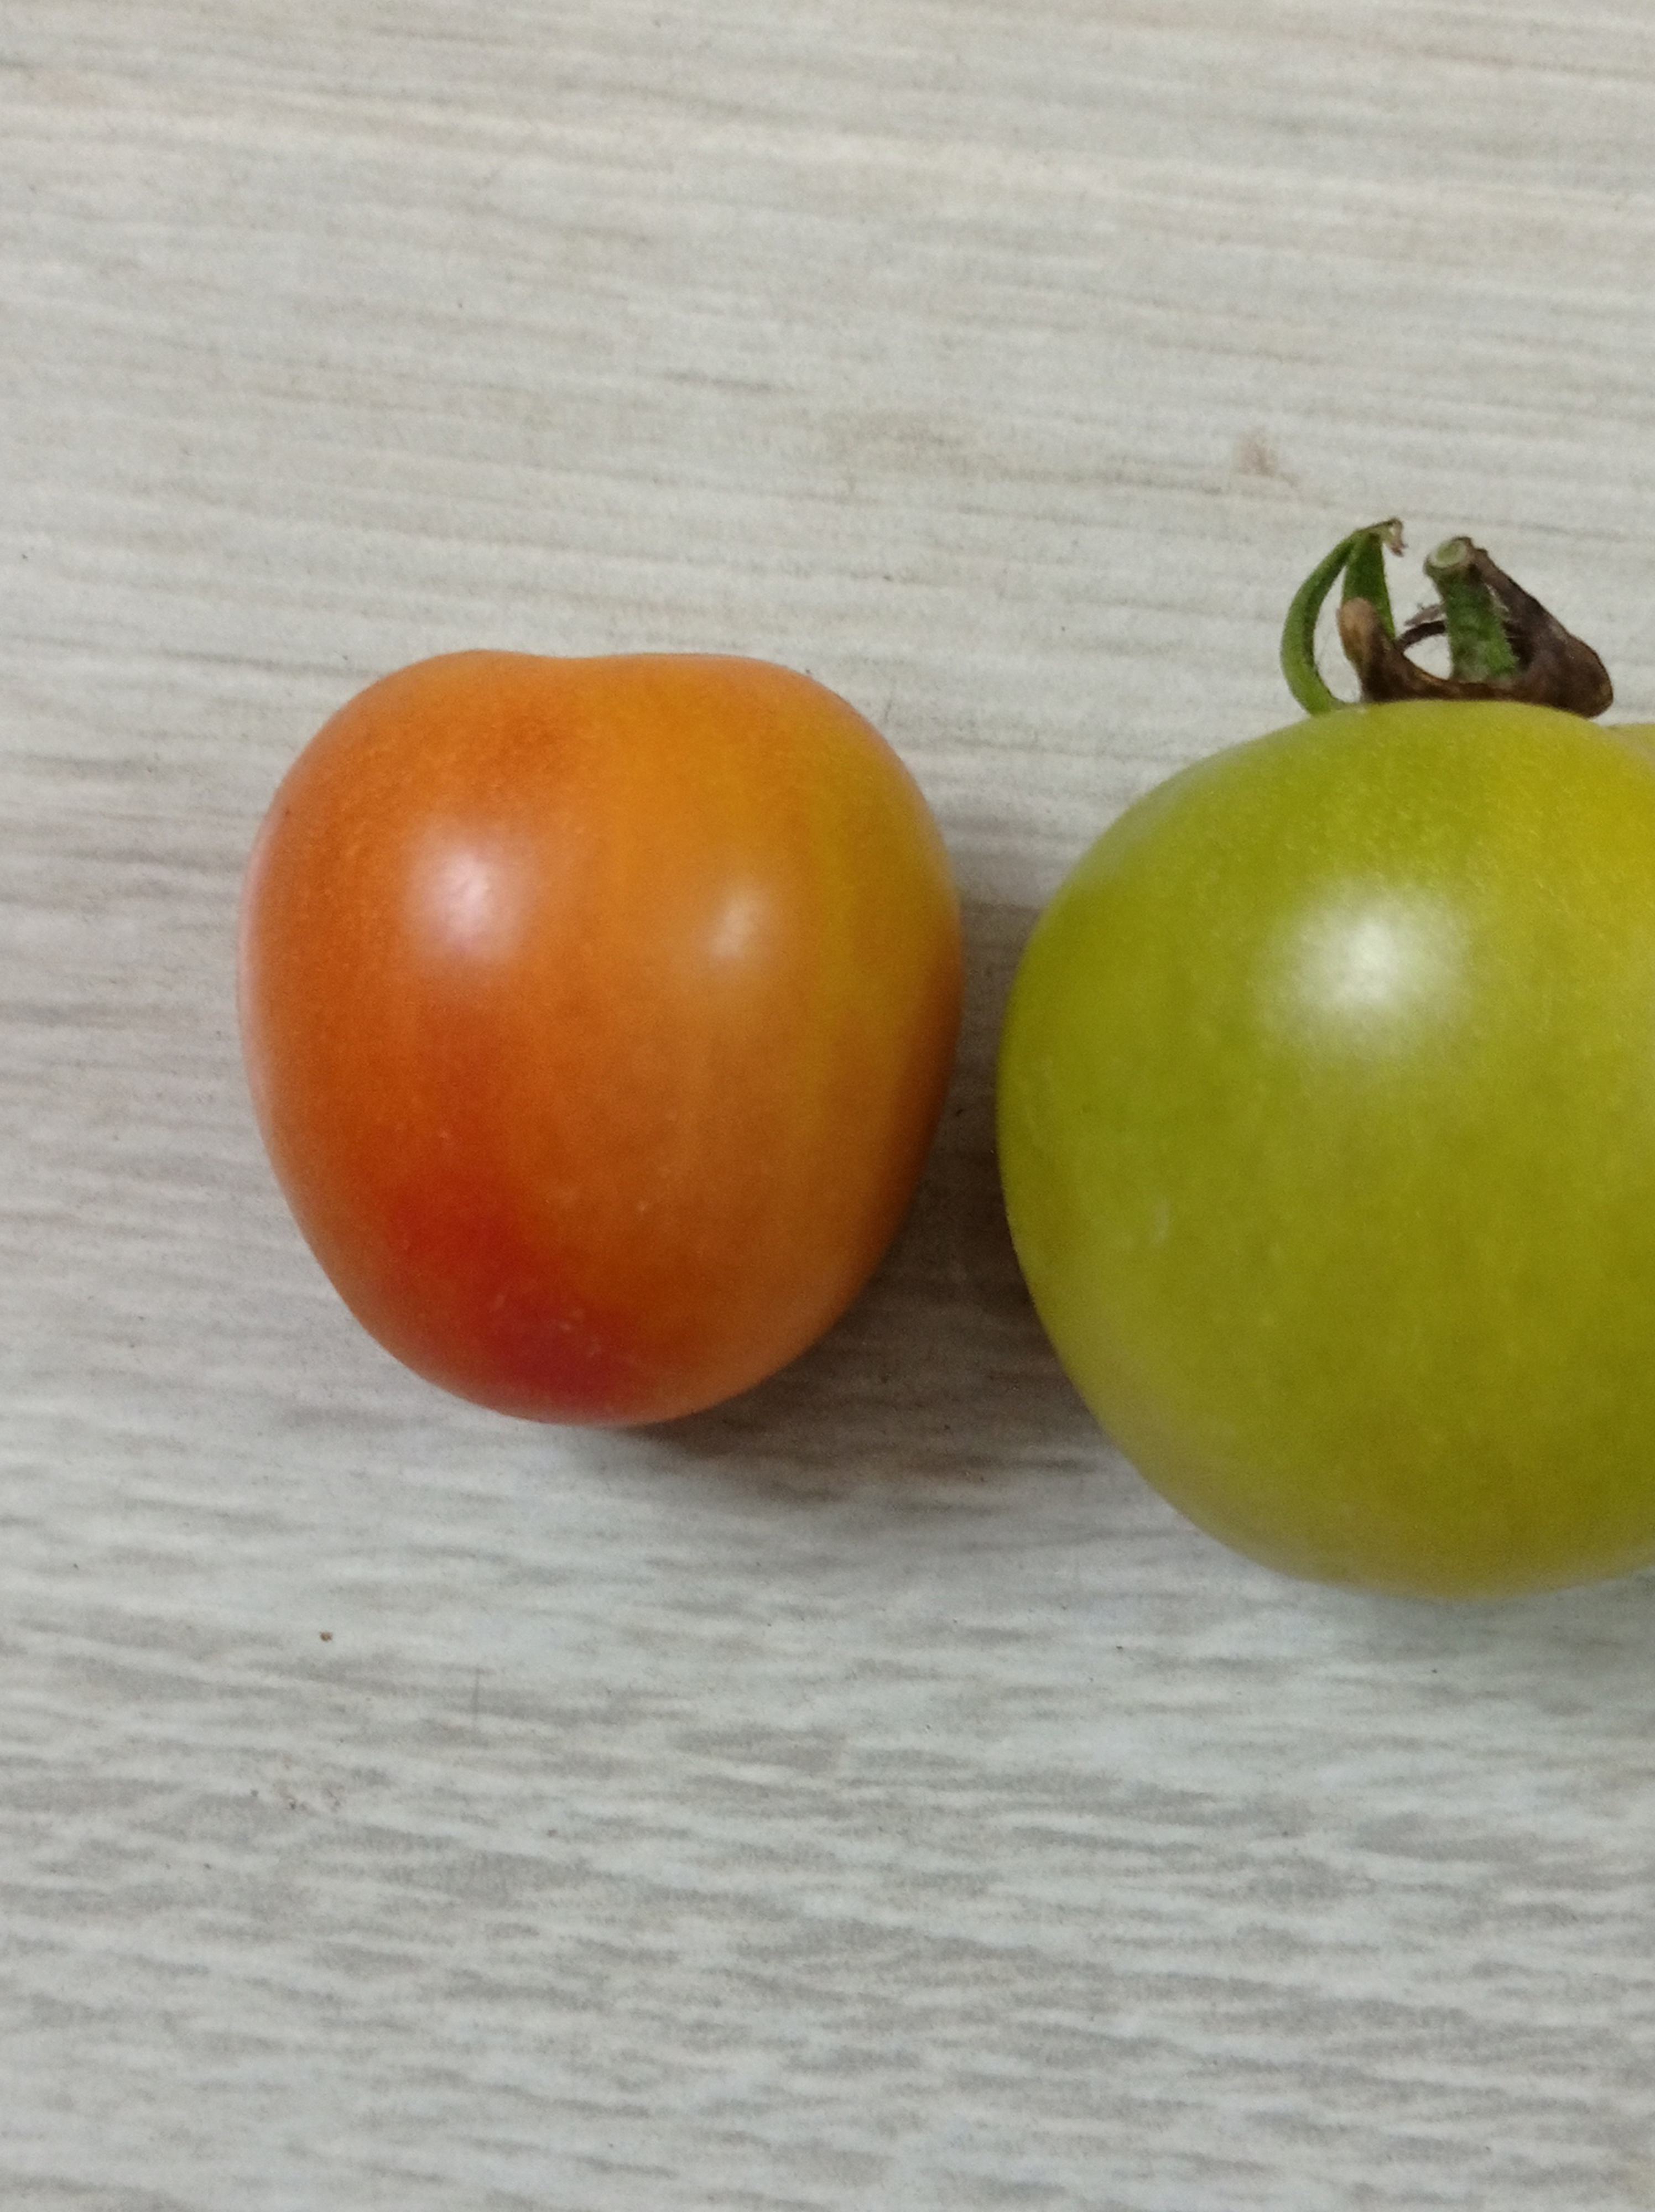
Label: Fresh